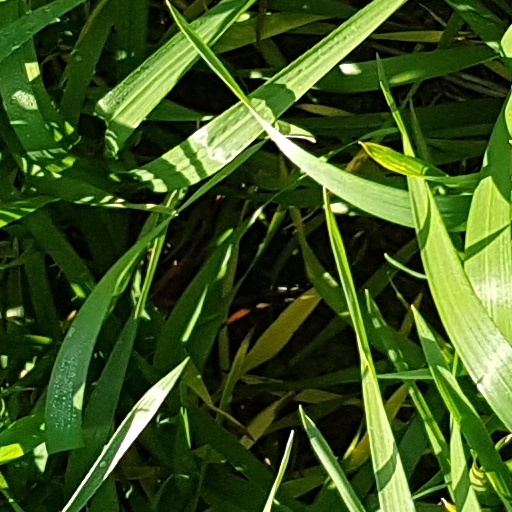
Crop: wheat